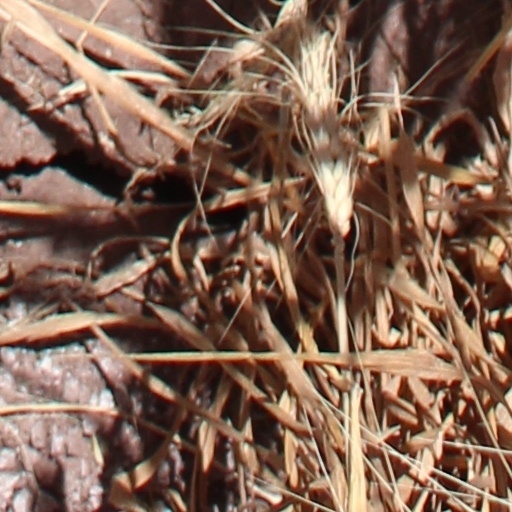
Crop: wheat